Question: When was this picture taken?
Tambaya: Yaushe a ka ɗauki wannna hoton?
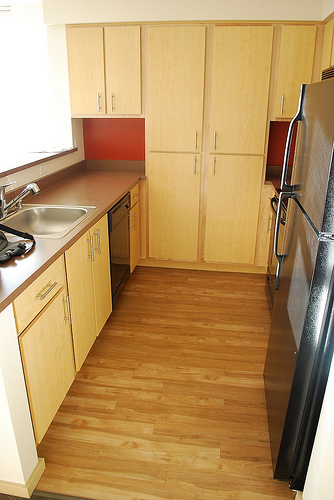
Answer: Day time.
Amsa: Da rana.